Frederick Barbarossa

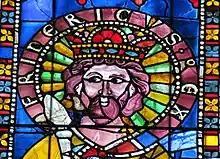
13th-century stained glass image of Frederick I, Strasbourg Cathedral

The Siege of Damascus (24–28 July) lasted a mere five days and ended in failure. Gilbert of Mons, writing fifty years later, recorded that Frederick "prevailed in arms before all others in front of Damascus". On 8 September, the German army sailed out of Acre. On the route home, Conrad III and Frederick stopped in Thessaloniki where they swore oaths to uphold the treaty that Conrad had agreed with Emperor Manuel I Komnenos the previous winter. This treaty obligated the Germans to attack King Roger II of Sicily in cooperation with the Byzantines. After confirming the treaty, Frederick was sent ahead to Germany. He passed through Bulgaria and Hungary and arrived in Germany in April 1149.